Answer in natural language. Is wall paint (marked A) in front of dark cushioned metal stool (marked B)? Choose between the following options: no or yes
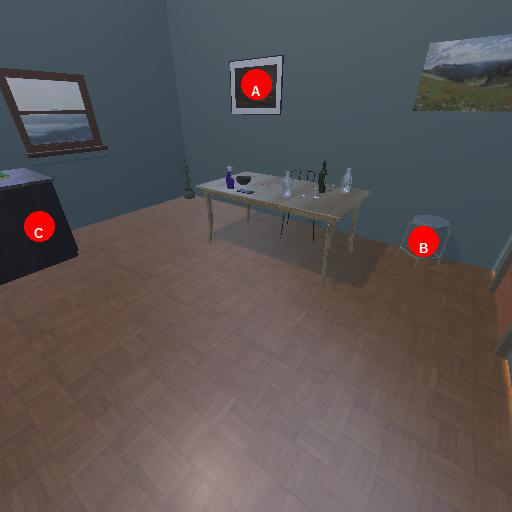
<answer>no</answer>